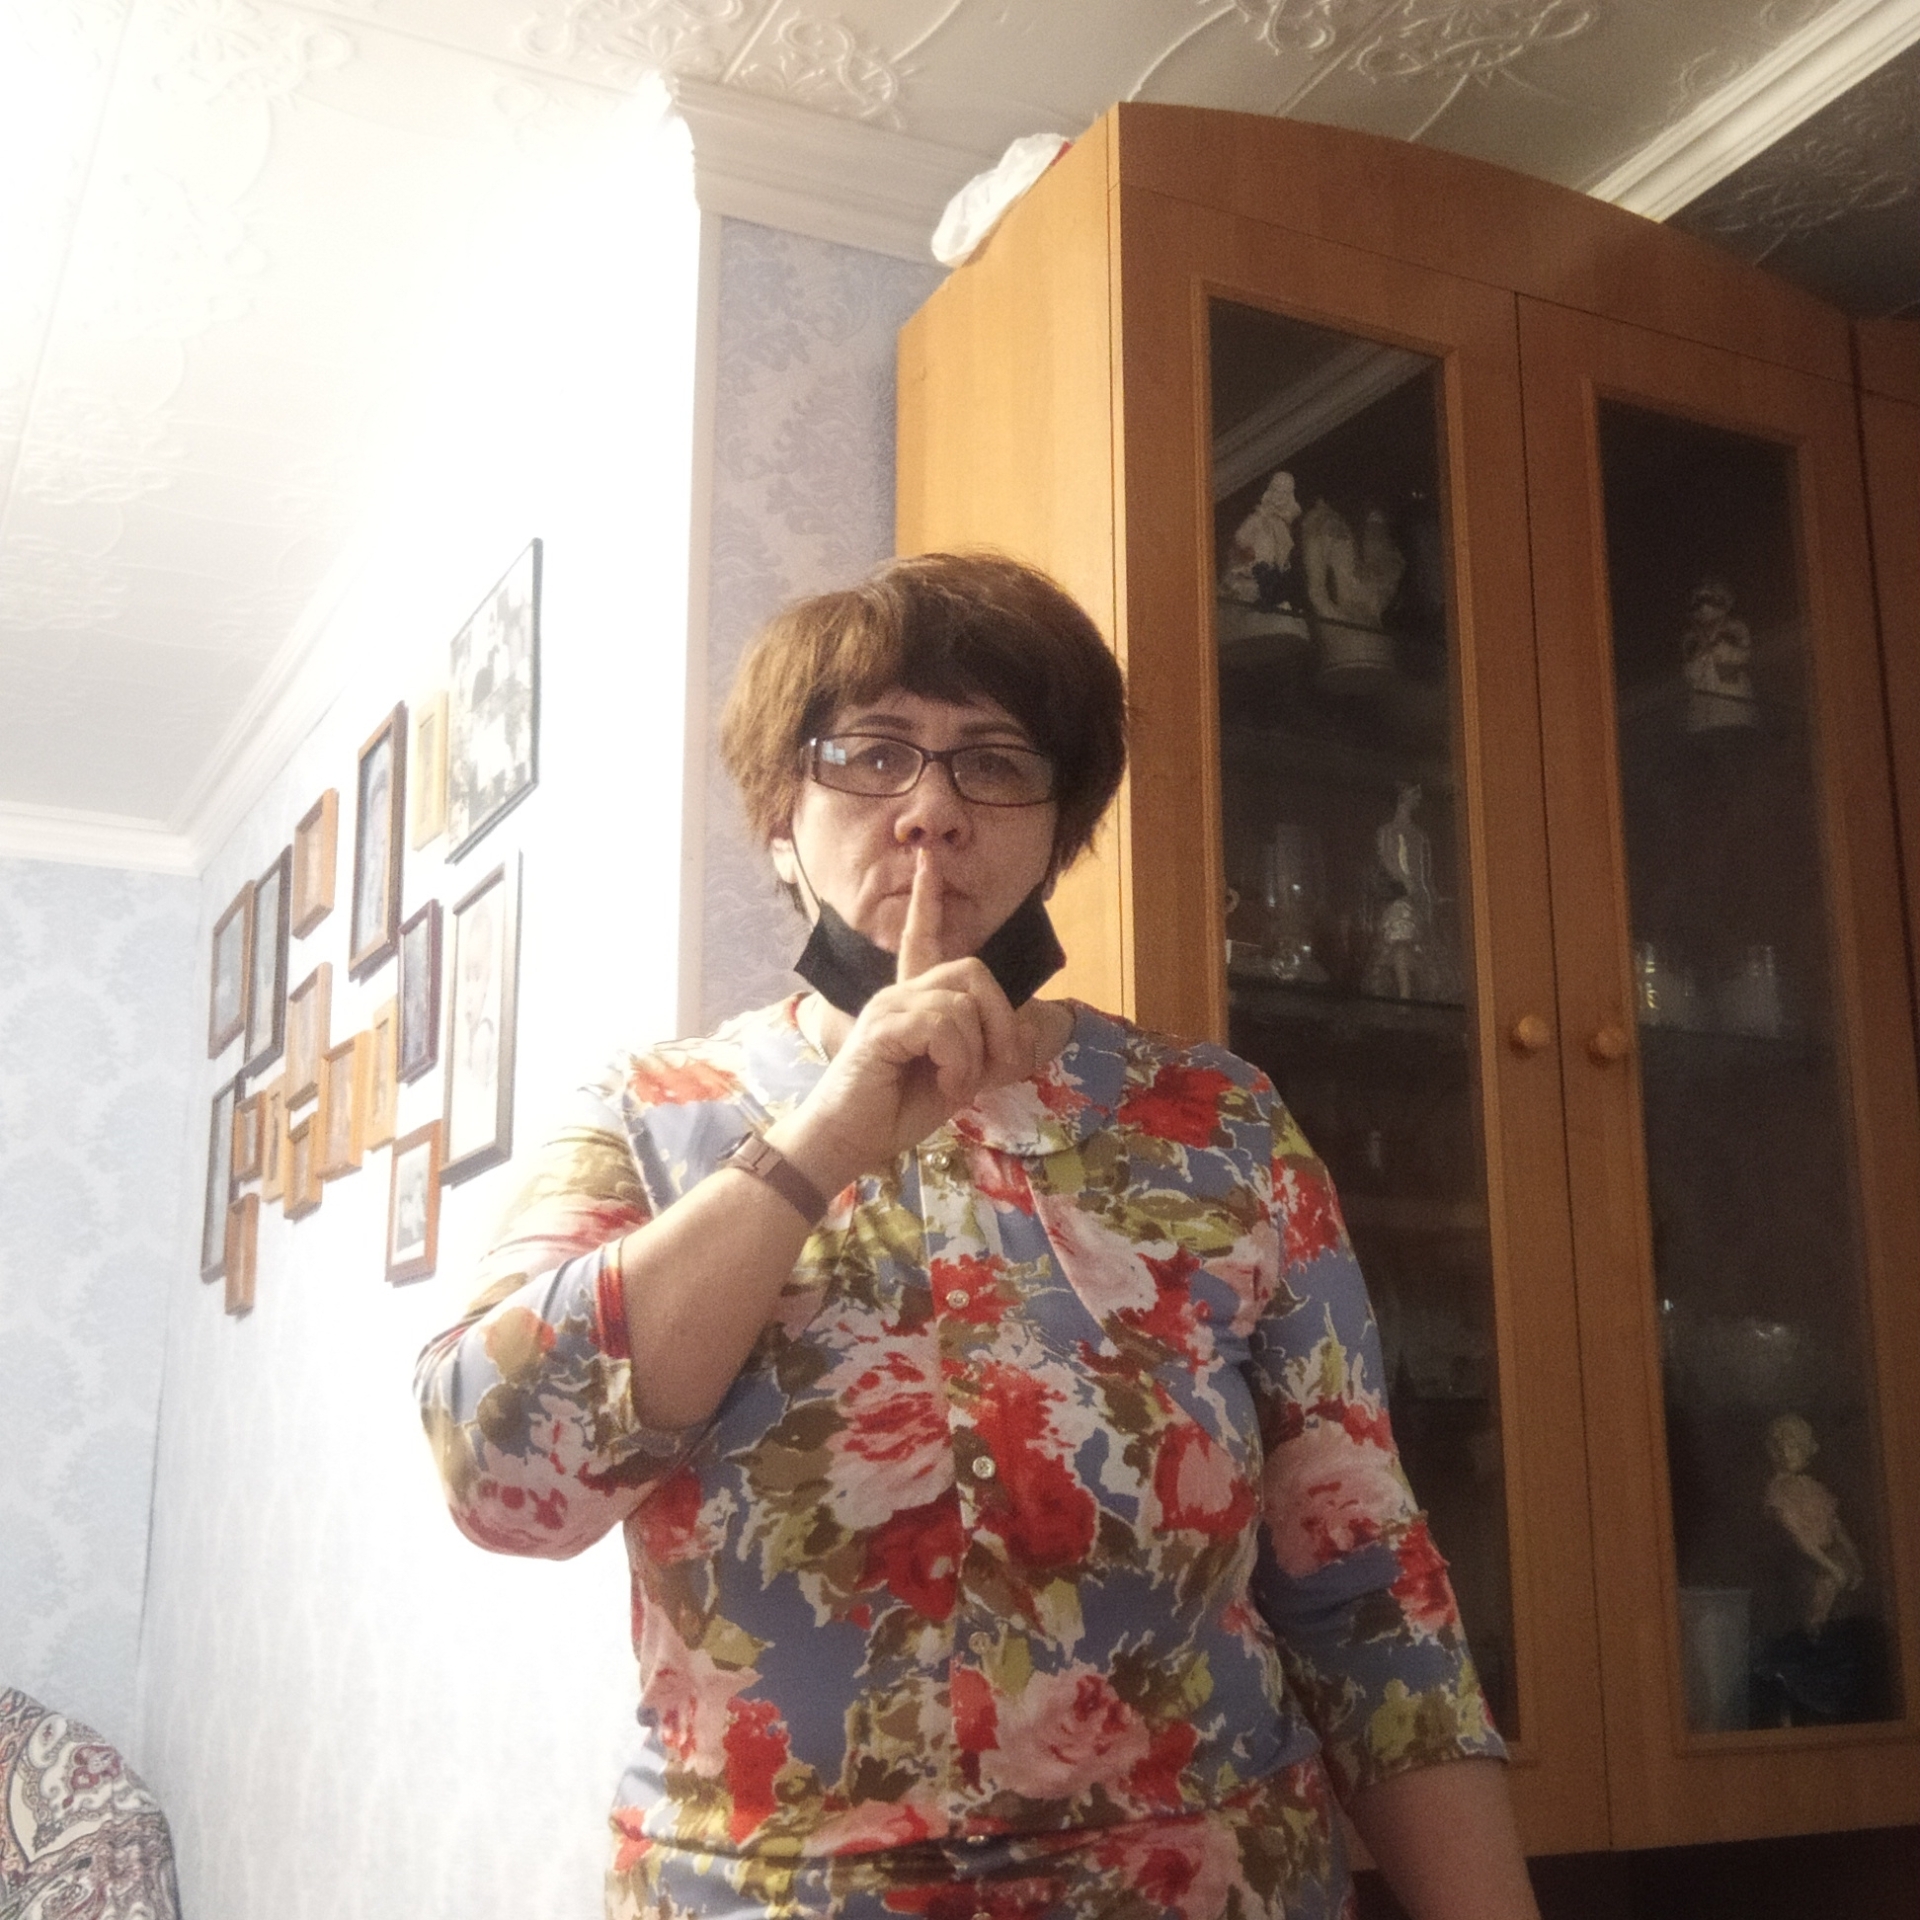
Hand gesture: mute